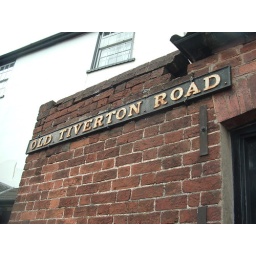
Iron street name sign in Old Tiverton Road Exeter